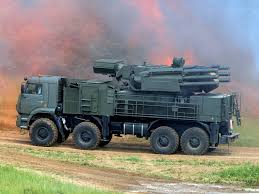
Label: Air Defense